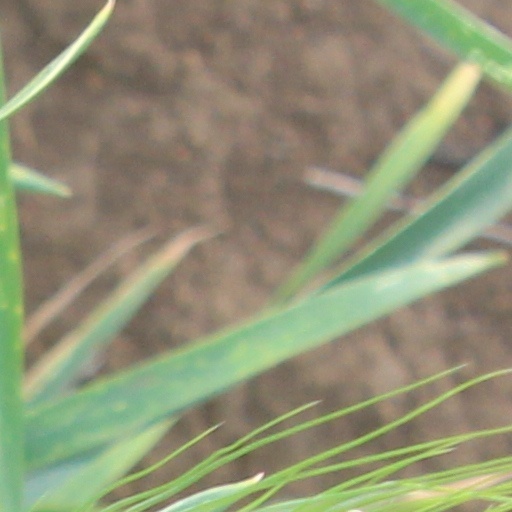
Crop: wheat